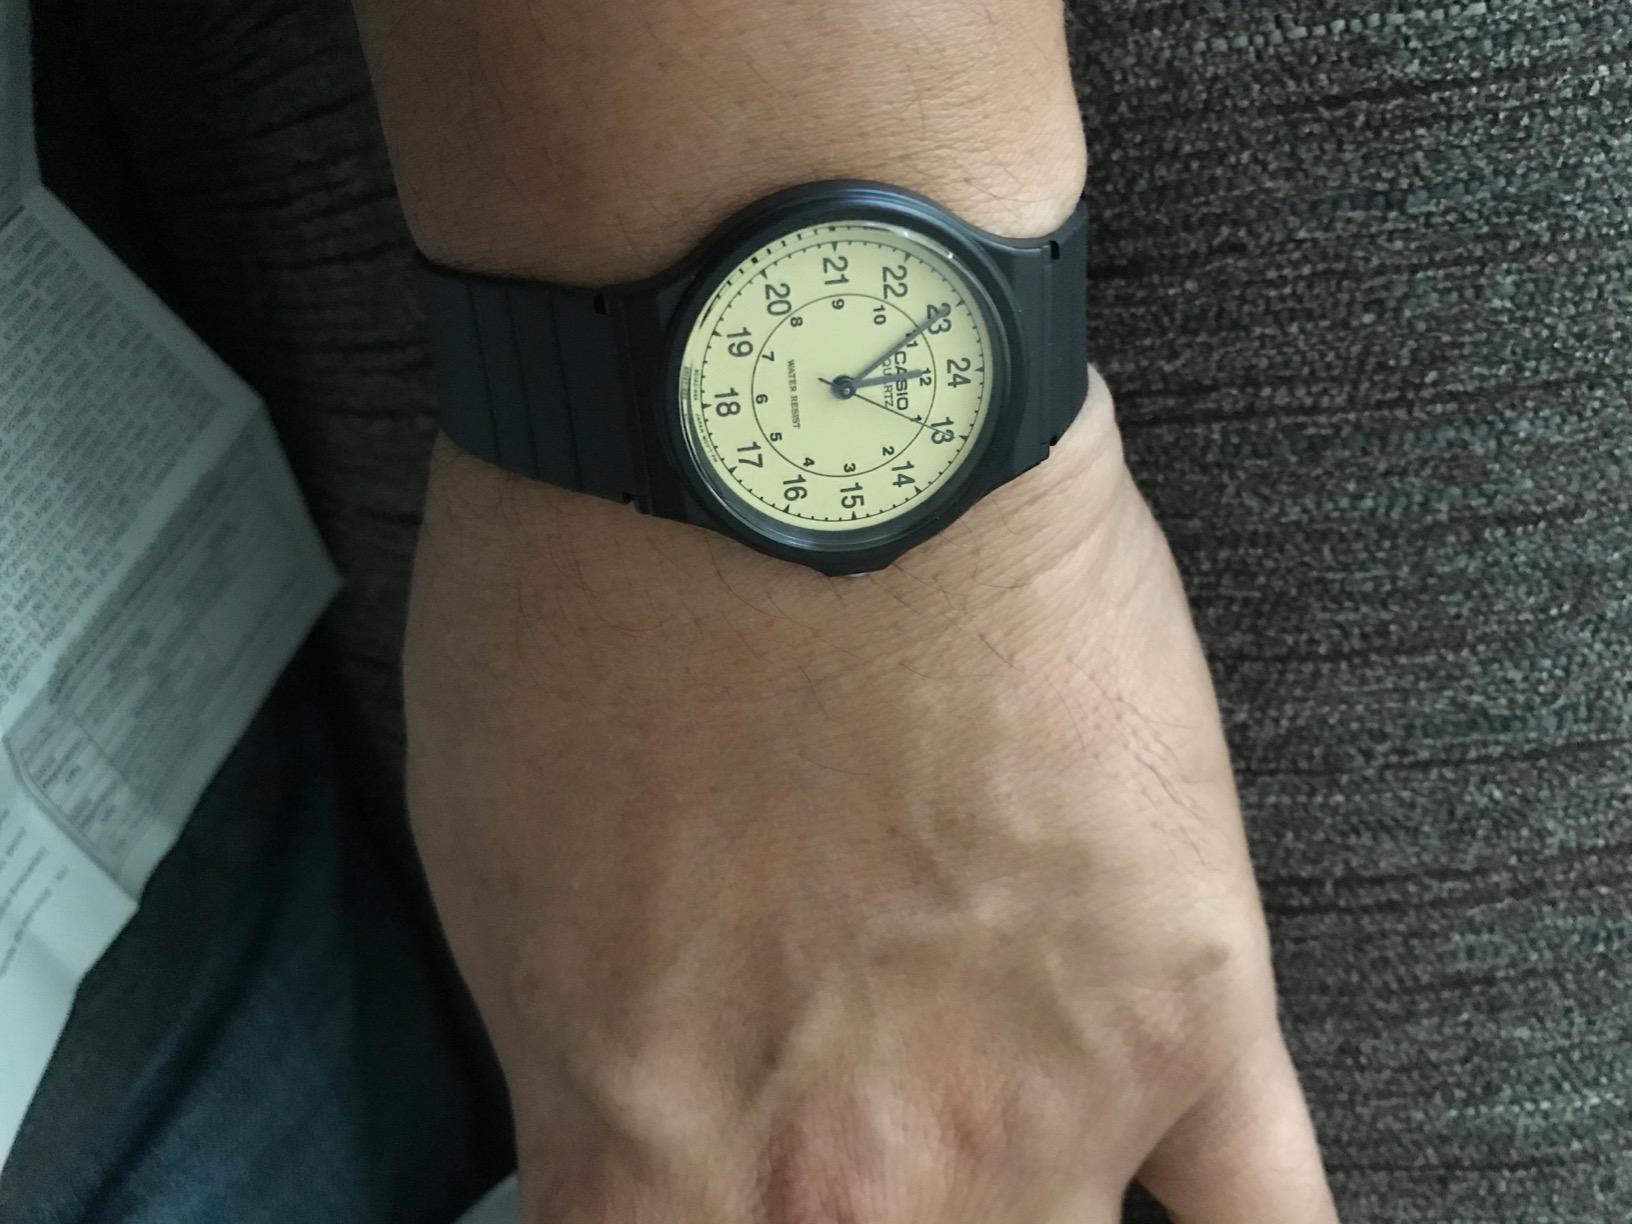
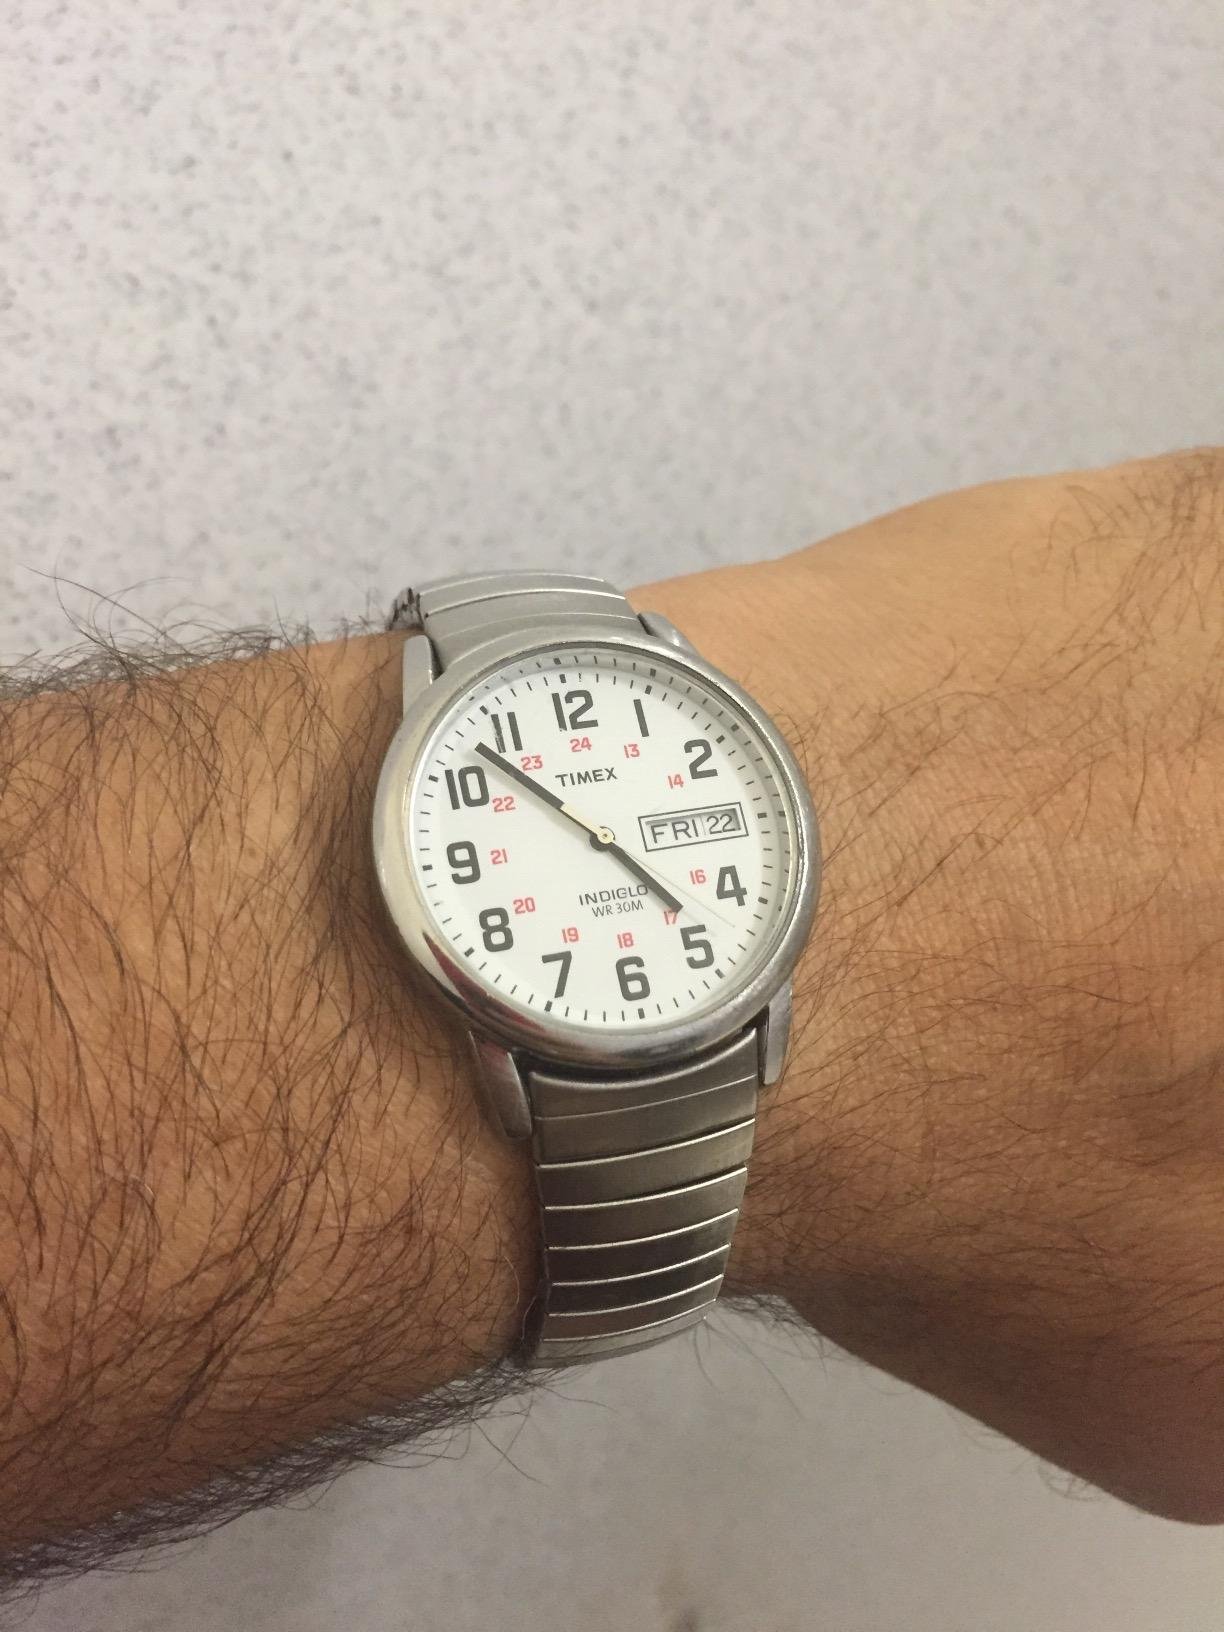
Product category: accessories_watch
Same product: no